Border Collie

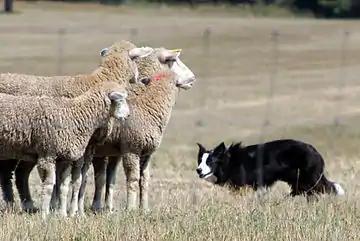
The Border Collie uses a direct stare at sheep, known as "the eye", to intimidate while herding.

There are two types of tests, or standards, to determine the breeding quality of a Border Collie: the original ISDS sheepdog trial and appearance.